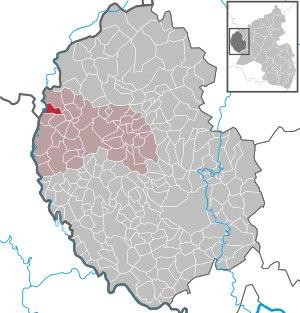
Harspelt est une municipalité allemande située dans le land de Rhénanie-Palatinat et l'arrondissement d'Eifel-Bitburg-Prüm.